Klaten railway station

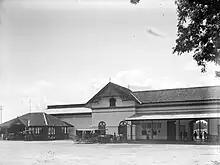
The front view of the second generation of Klaten Station

Klaten Station has six train lines. At first, line 1 was a straight line. After the Srowot–Ketandan double-track section was put into operation in 2001 and the Brambanan–Delanggu section on 15 December 2003, line 1 is a straight line towards Yogyakarta and line 2 is a straight line towards Solo. However, there is a rail track that bends from the direction of Yogyakarta when approaching line 2 because there are remnants of the station platform from the NIS era which is quite wide. Tracks 5 and 6 leading to the warehouse have now been repaired and repurposed to accommodate parked trains.